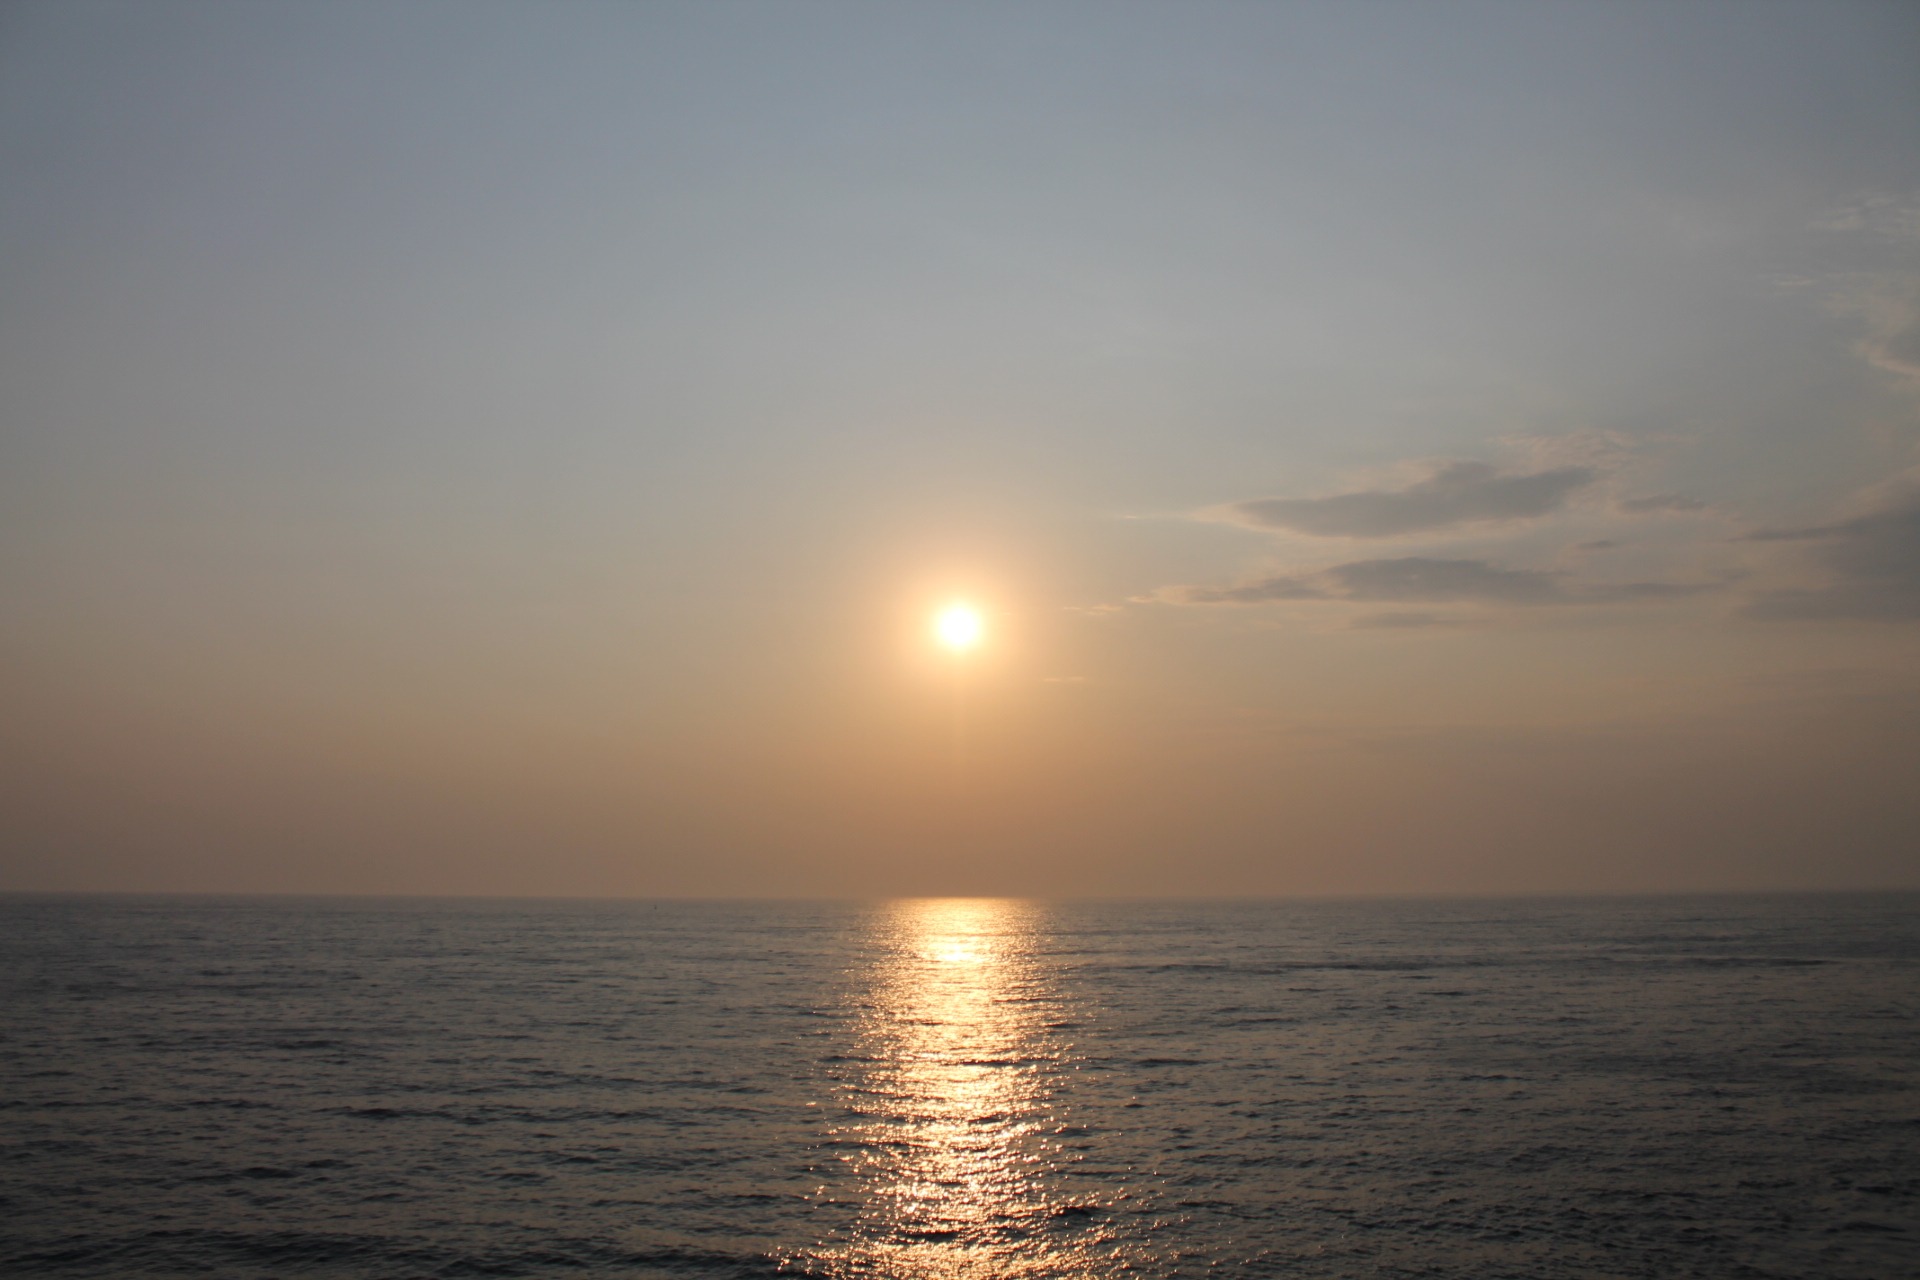
beach, sea, coast, ocean, horizon, cloud, sky, sun, sunrise, sunset, sunlight, morning, wave, dawn, atmosphere, dusk, evening, body of water, afterglow, atmospheric phenomenon, wind wave